Corn Exchange, King's Lynn

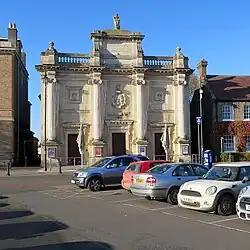
Corn Exchange, King's Lynn

The Corn Exchange is a commercial building in Tuesday Market Place, King's Lynn, Norfolk, England. The structure, which was commissioned as a corn exchange and is now used as an events venue, is a Grade II listed building.